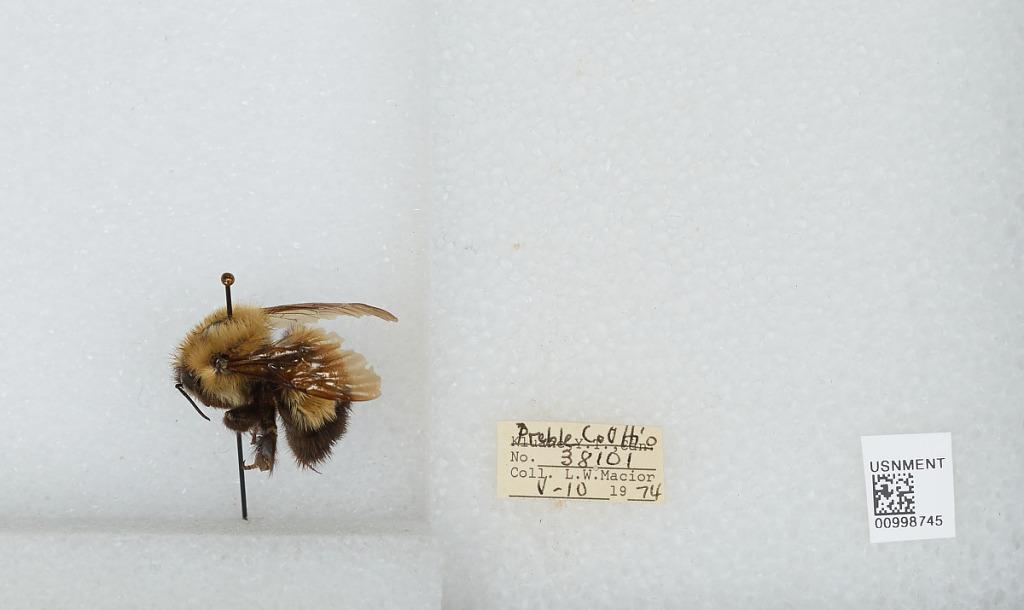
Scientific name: Bombus (Pyrobombus) perplexus Cresson
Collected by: L. Macior
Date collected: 1974-5-10
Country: United States
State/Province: Ohio
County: Preble
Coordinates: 39.7778, -84.6897